Battle of Chester Station

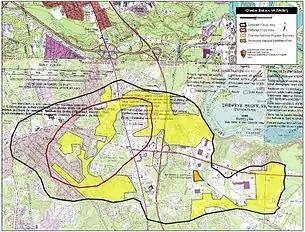
Map of Chester Station Battlefield core and study areas by the American Battlefield Protection Program.

When the Federal (Union) troops reached the vicinity of Chester Station they were divided into two wings. The left wing, commanded by Maj. O. S. Sanford of the 7th Connecticut Infantry, moved up the railroad toward Chester Station, where the 6th Connecticut Infantry was engaged in tearing up the track, and remained there for about an hour, when orders came to join the other column on the turnpike below. Here the right wing, commanded by Col. C. J. Dobbs of the 13th Indiana Infantry, had encountered a force of Confederates too large to overcome, and Dobbs sent back for reinforcements. In the meantime he formed line of battle with his own regiment on the left, the 169th New York Infantry on the right, one section of the 1st Connecticut battery in front, supported by a detachment of the 67th Ohio Infantry, and awaited the onset. The Confederates, with infantry, cavalry and artillery, advanced, and when they were within easy range Dobbs gave the command to fire. A tremendous volley from his entire line checked the Confederate advance, and a second threw them into confusion, compelling them to retire for the purpose of reforming their lines. At this juncture Sanford arrived with the left wing and went into position with the 6th Connecticut Infantry on the right of the road and the 7th on the left as supports to the advanced lines. Two companies of the 7th Connecticut Infantry were sent forward to support a battery, and the remainder of the regiment moved up to the top of the hill and opened fire on the Confederate's left, driving them back to the woods. One of the guns of the 4th New Jersey battery was abandoned by the men, and an effort to capture this piece was thwarted by this regiment, Sanford sending Lieut. Barker with Co. K to bring in the gun, which he did in the face of a galling fire. The 7th New Hampshire Infantry came up and went into position just as the Confederates advanced again, having been reinforced, and again they were allowed to come within easy range, when they were greeted with a murderous fire from both artillery and infantry. This settled the contest. After a vain endeavor to rally the shattered ranks the Confederate officers gave up the attempt and sought the cover of the woods. Gen. A. H. Terry, commanding the 1st division, 10th corps, arrived on the field after the action had begun, and during the latter part of the engagement directed the movements of the Union troops.